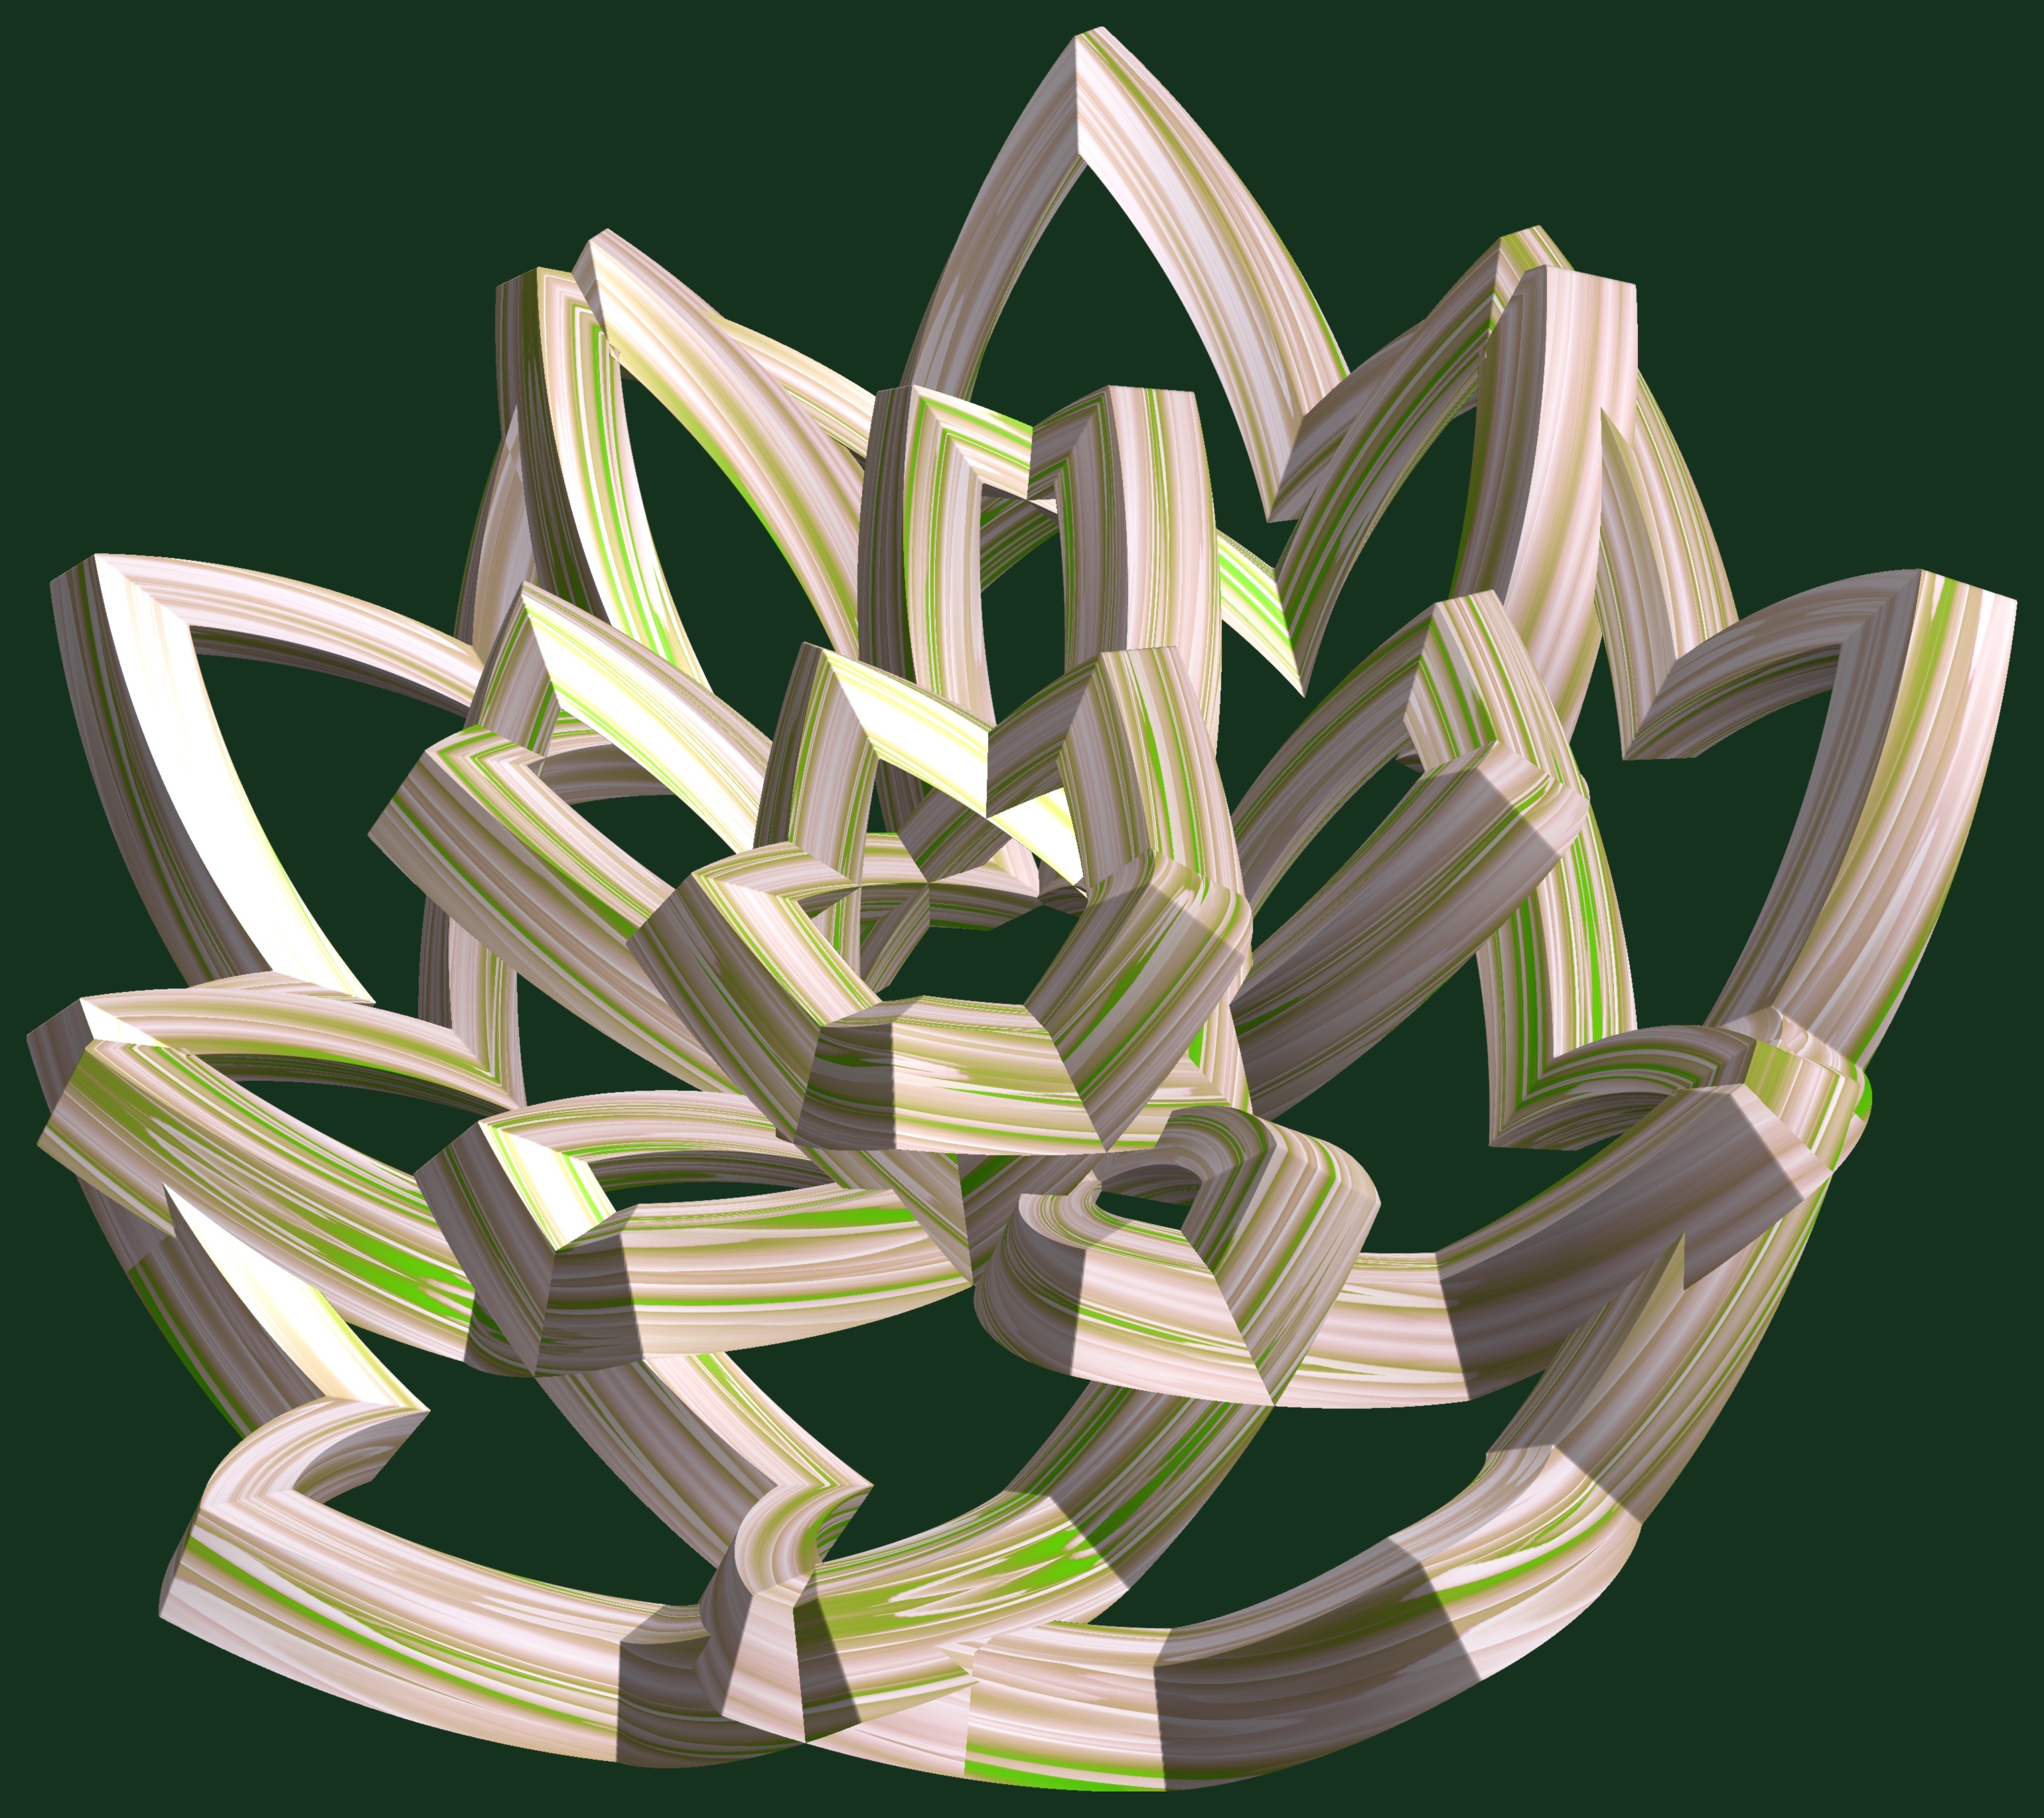
grass, abstract, structure, plant, texture, leaf, flower, pattern, produce, geometry, botany, flora, sculpture, illustration, design, symmetry, 3d, graphic, shape, torus, mathematica, cg, parametricplot3d, code, program, algorithm, mapping, geometricsculpture, flowering plant, land plant